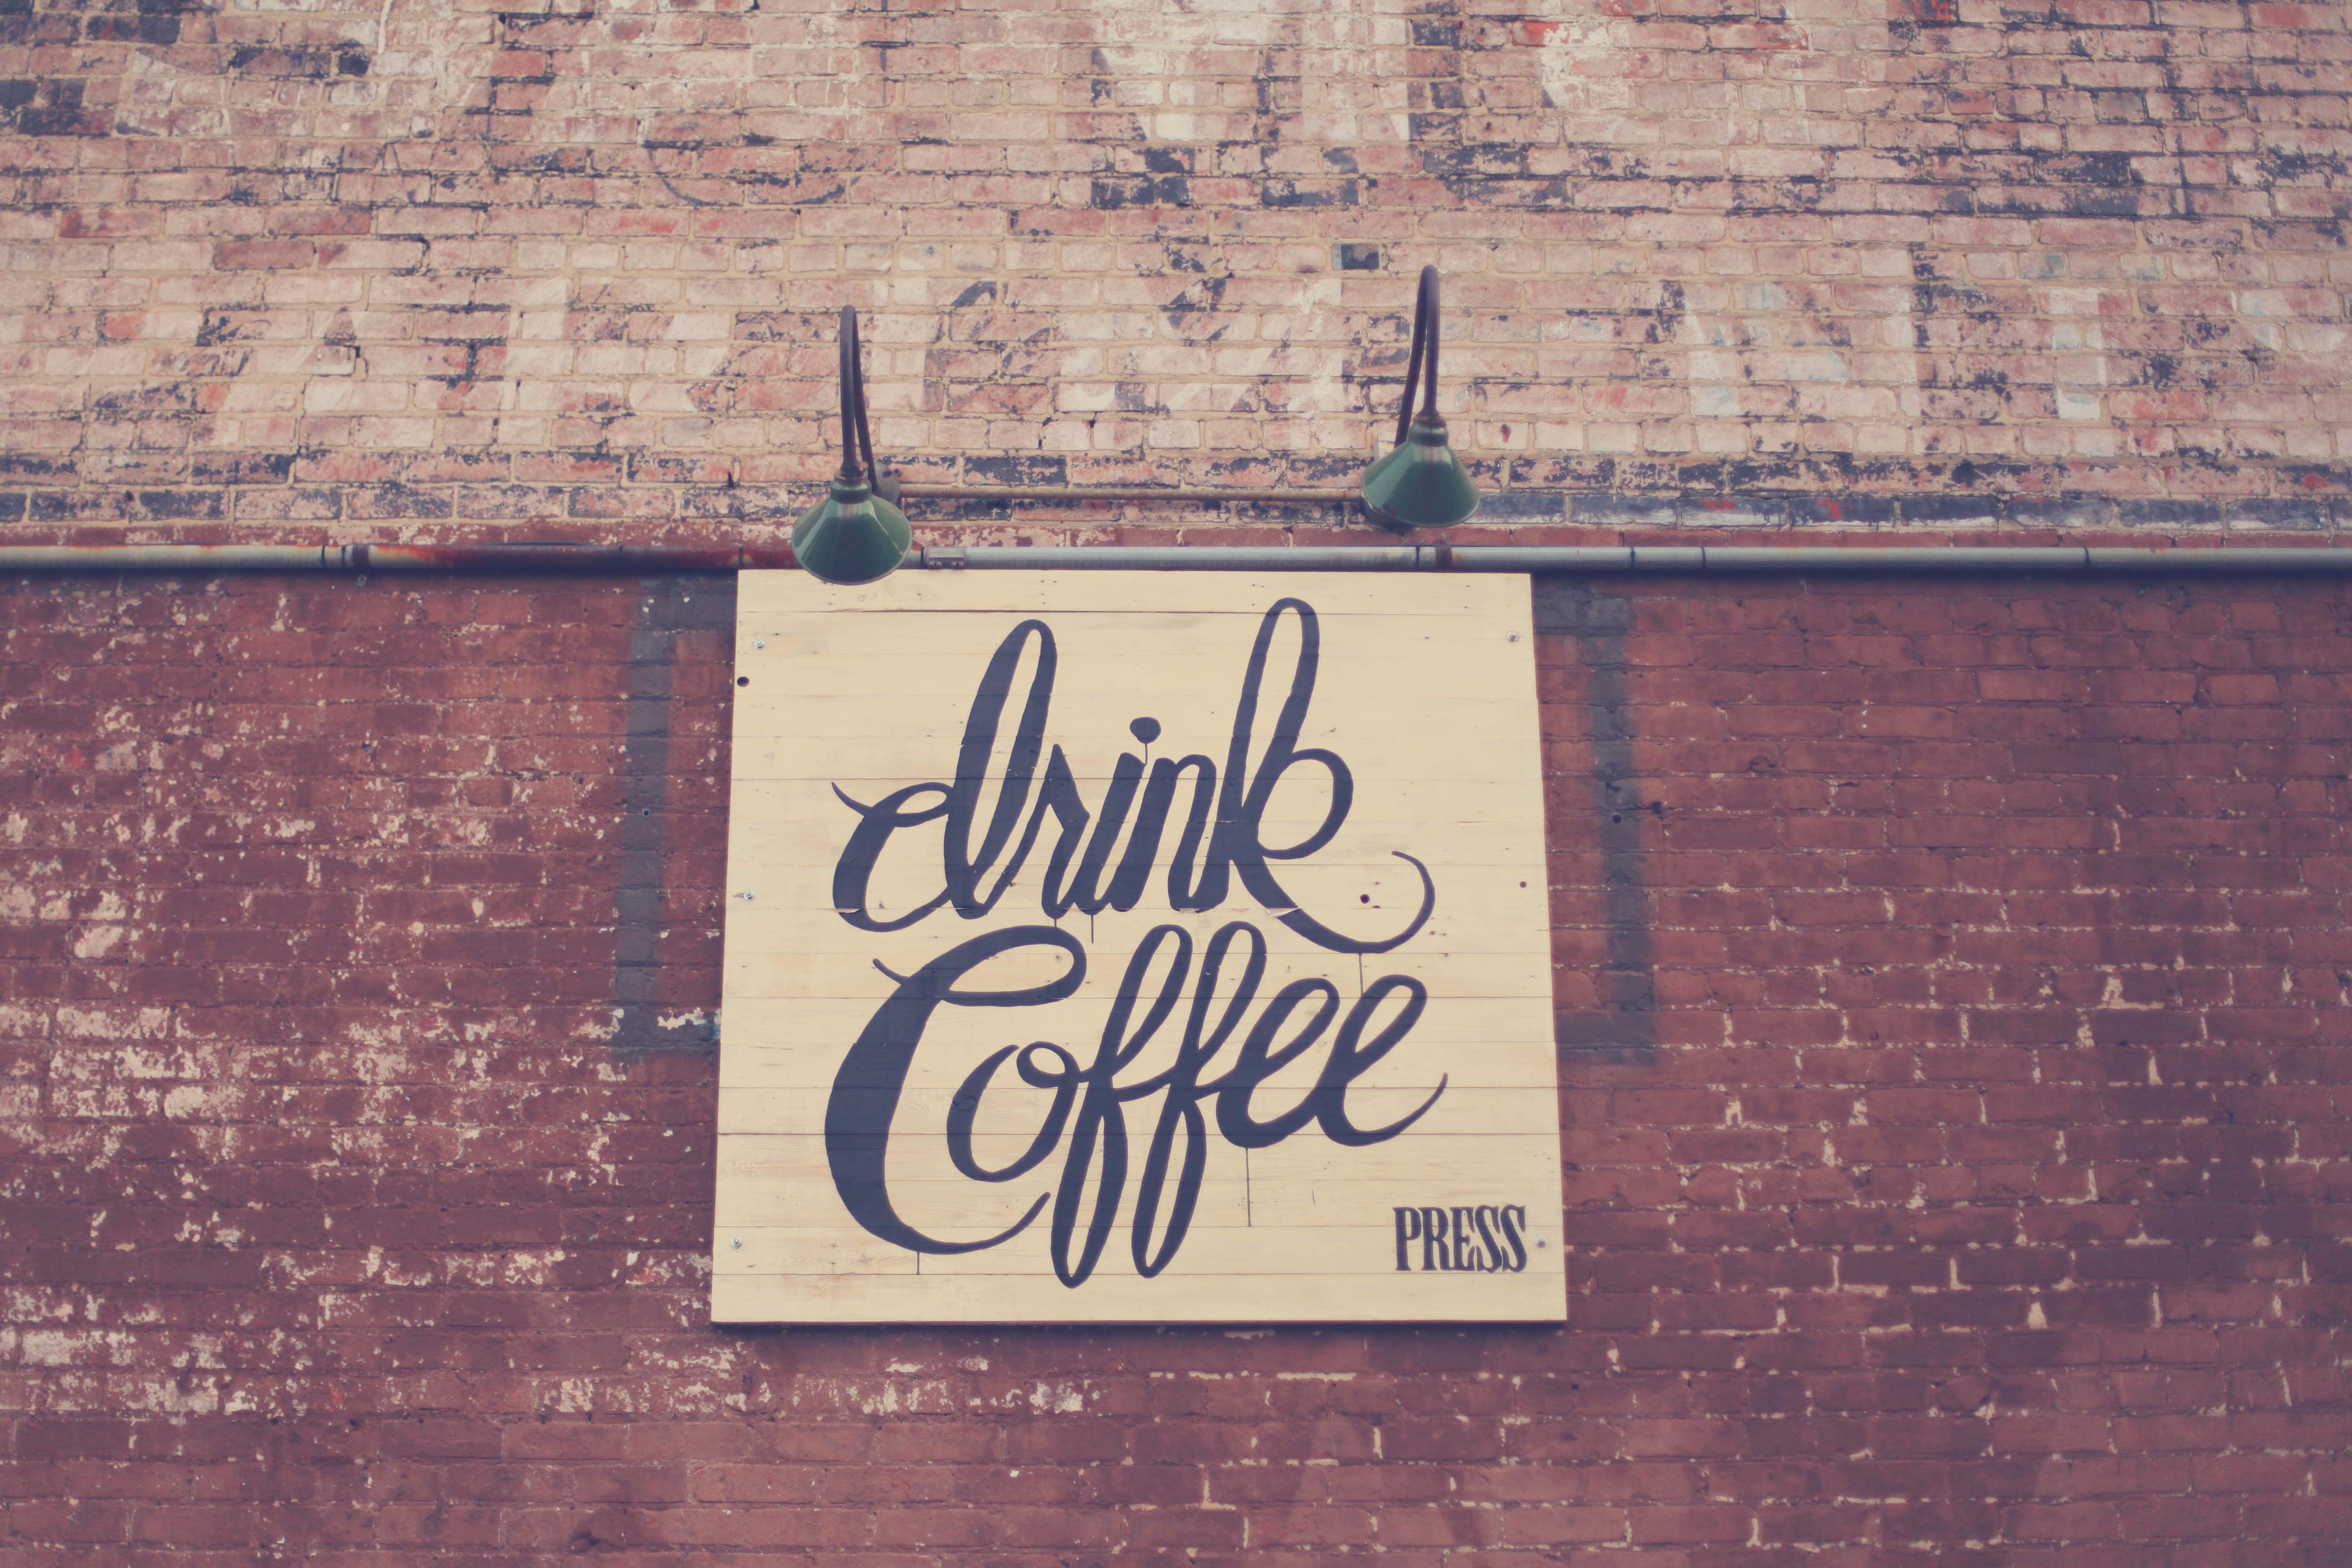
text, wall, font, line, art, brick, calligraphy, handwriting, graphics